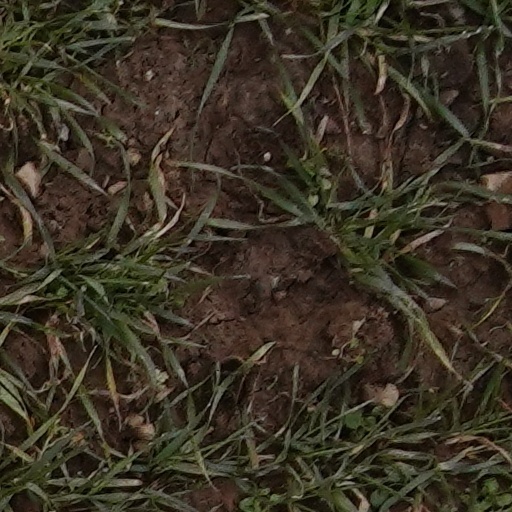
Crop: wheat